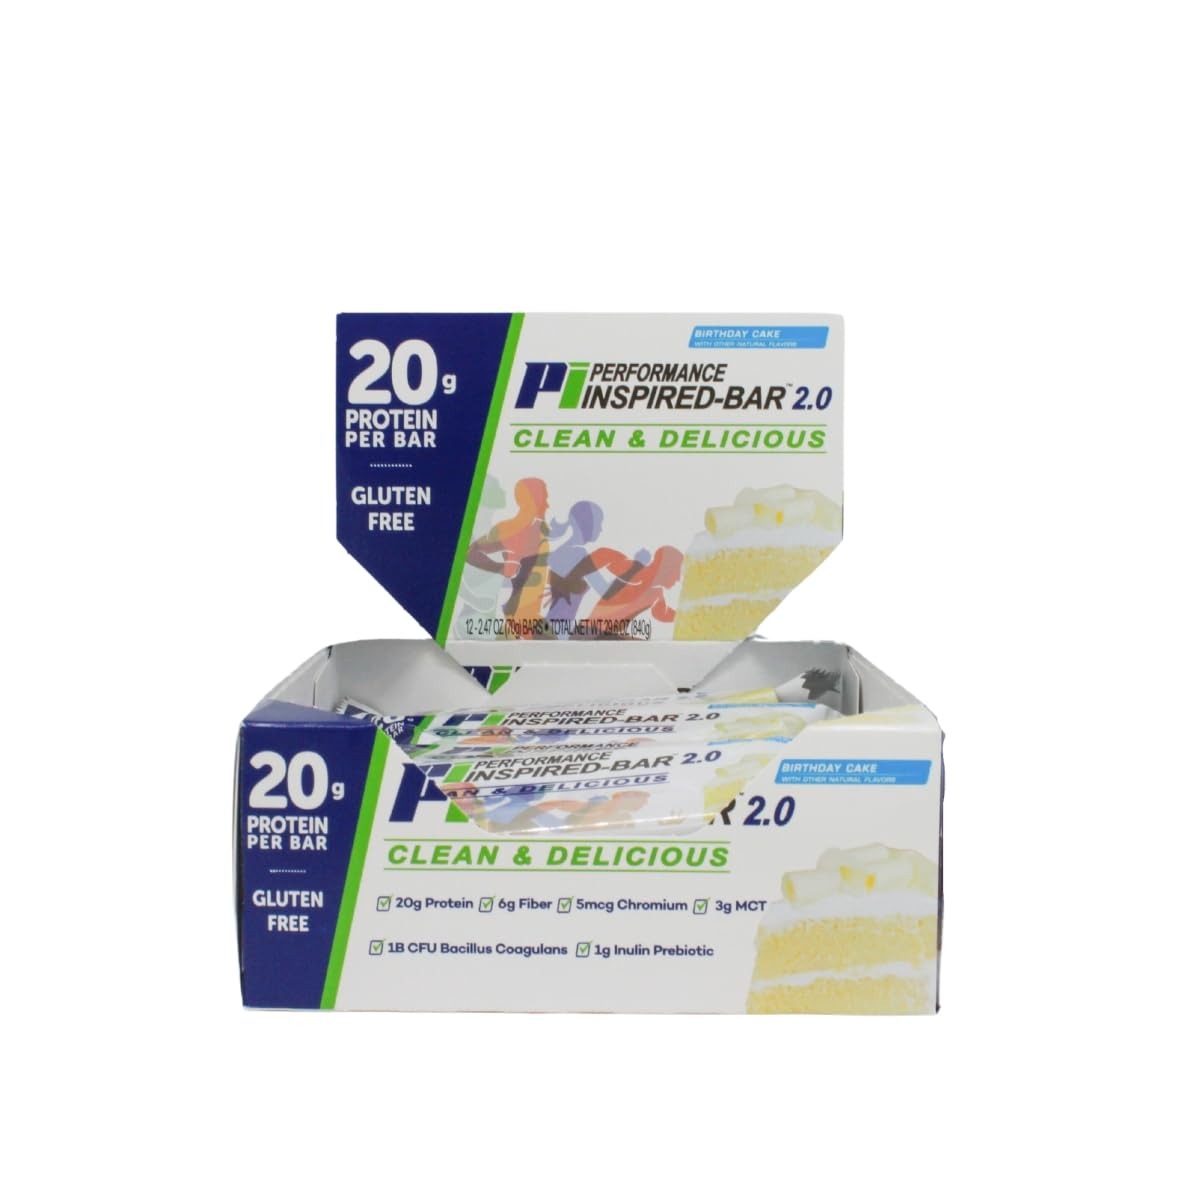
Item Name: Performance Inspired Nutrition Protein Bar 2.0 – 20G Protein, 6G Fiber, 3G MCTs, 1 Billion CFU Probiotics – Gluten-Free – Birthday Cake Flavor – 12 Count
Bullet Point: DELICIOUS & GLUTEN-FREE: Features a chocolate-coated layer for an indulgent taste while remaining gluten-free and naturally formulated
Product Description: The Performance Inspired Nutrition Protein Bar 2.0 sets a new standard for functional, high-protein, and delicious nutrition. Designed for active individuals, this 70g bar packs 20g of protein, 6g of fiber, and 3g of MCT oil to provide long-lasting energy and muscle support. Enhanced with 1 billion CFU of Bacillus coagulans probiotics, this protein bar supports gut health and digestion, making it an ideal choice for pre- or post-workout fuel, meal replacement, or on-the-go snacking. The addition of 5mcg of chromium helps support blood sugar management, while its chocolate-coated layer delivers a delicious taste without artificial ingredients. Formulated by fitness experts and co-founded by Mark Wahlberg, this gluten-free protein bar is crafted for clean nutrition. Each box includes 12 bars, produced in GMP-certified facilities to guarantee purity and quality. Upgrade your snack and supplement routine with Performance Inspired Nutrition Protein Bar 2.0—because better nutrition means better performance!
Value: 12.0
Unit: Count

Price: 17.99